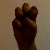
The image shows a hand gesture representing the letter 'E' in Indian Sign Language.